Prehistoric Cornwall

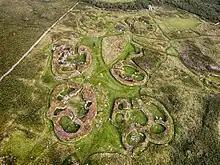
Chysauster, a village of courtyard houses

Tor enclosures are large monuments surrounded by stone walls that incorporate natural granite outcrops (tors). The best-known examples are Carn Brea and Helman Tor, both dated to the Neolithic. While tor enclosures have been interpreted as permanent defended agricultural settlements and manufacturing centres, evidence for substantial domestic structures or food processing tools at this type of site is limited. Alternative purposes of tor enclosures have been proposed, including serving as sites for the exchange of resources such as greenstone axes and ceramics, or as locations of regular gatherings for ceremonies such as death rites, excarnation, or marriages.